Apache Hadoop

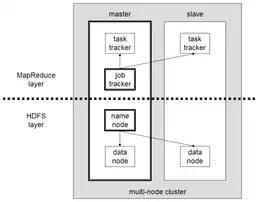
A multi-node Hadoop cluster

A small Hadoop cluster includes a single master and multiple worker nodes. The master node consists of a Job Tracker, Task Tracker, NameNode, and DataNode. A slave or "worker node" acts as both a DataNode and TaskTracker, though it is possible to have data-only and compute-only worker nodes. These are normally used only in nonstandard applications.